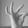
ASL letter: F